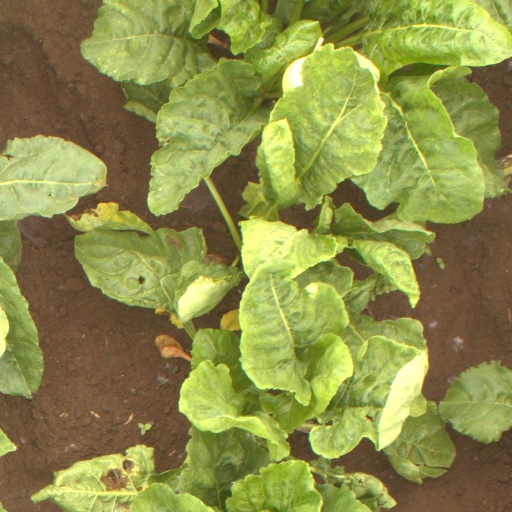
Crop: sugar beet